Calvin B. Vance

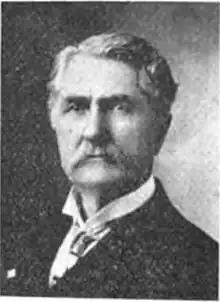
c. 1917

Calvin Brooks Vance (December 26, 1842 - April 18, 1926) was an American planter and Democratic politician. He was a member of the Mississippi State Senate, from Panola County, from 1878 to 1882, from 1908 to 1912, and from 1916 to 1920.